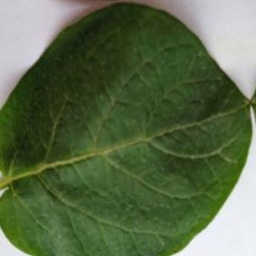
Etiqueta: Sana